Vanusa

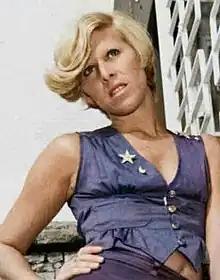

Vanusa Santos Flores (22 September 1947 – 8 November 2020) was a Brazilian singer, linked to the Jovem Guarda movement. She released many solo albums, most of them self-titled. She was married to Antônio Marcos (1945-1992).